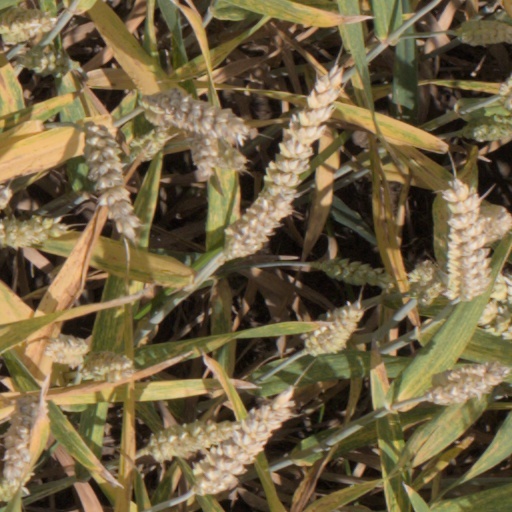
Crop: wheat